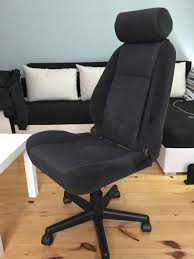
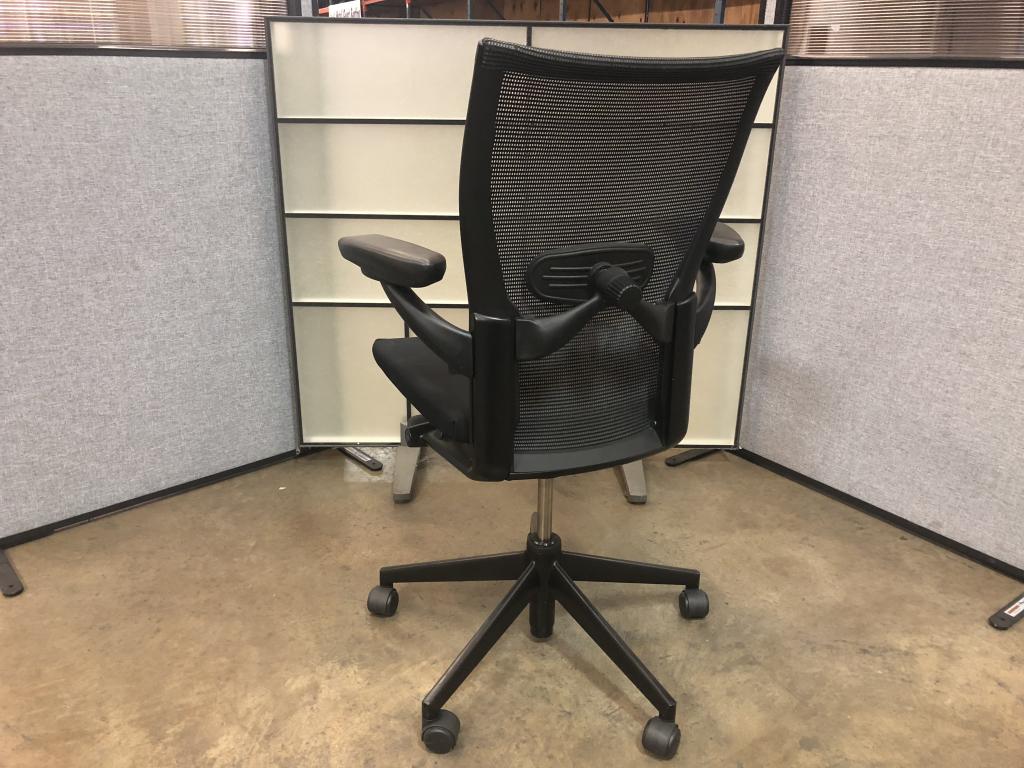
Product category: items_chair
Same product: no